U.S. Soccer Player of the Year

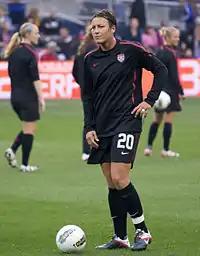
As of 2013, Abby Wambach has won the U.S. Soccer Female Player of the Year Award a record six times.

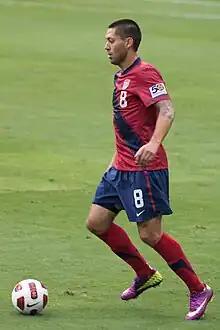
Clint Dempsey won the U.S. Soccer Male Athlete of the Year Award in 2011

The U.S. Soccer Player of the Year is given by the United States Soccer Federation to the American soccer players judged best in the calendar year. It is considered the highest accolade for American soccer players.